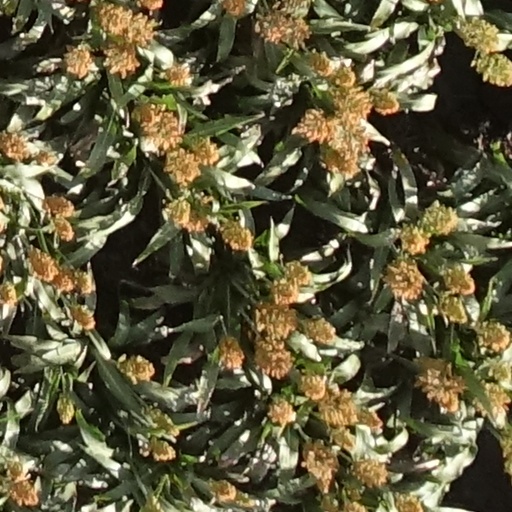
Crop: sorghum